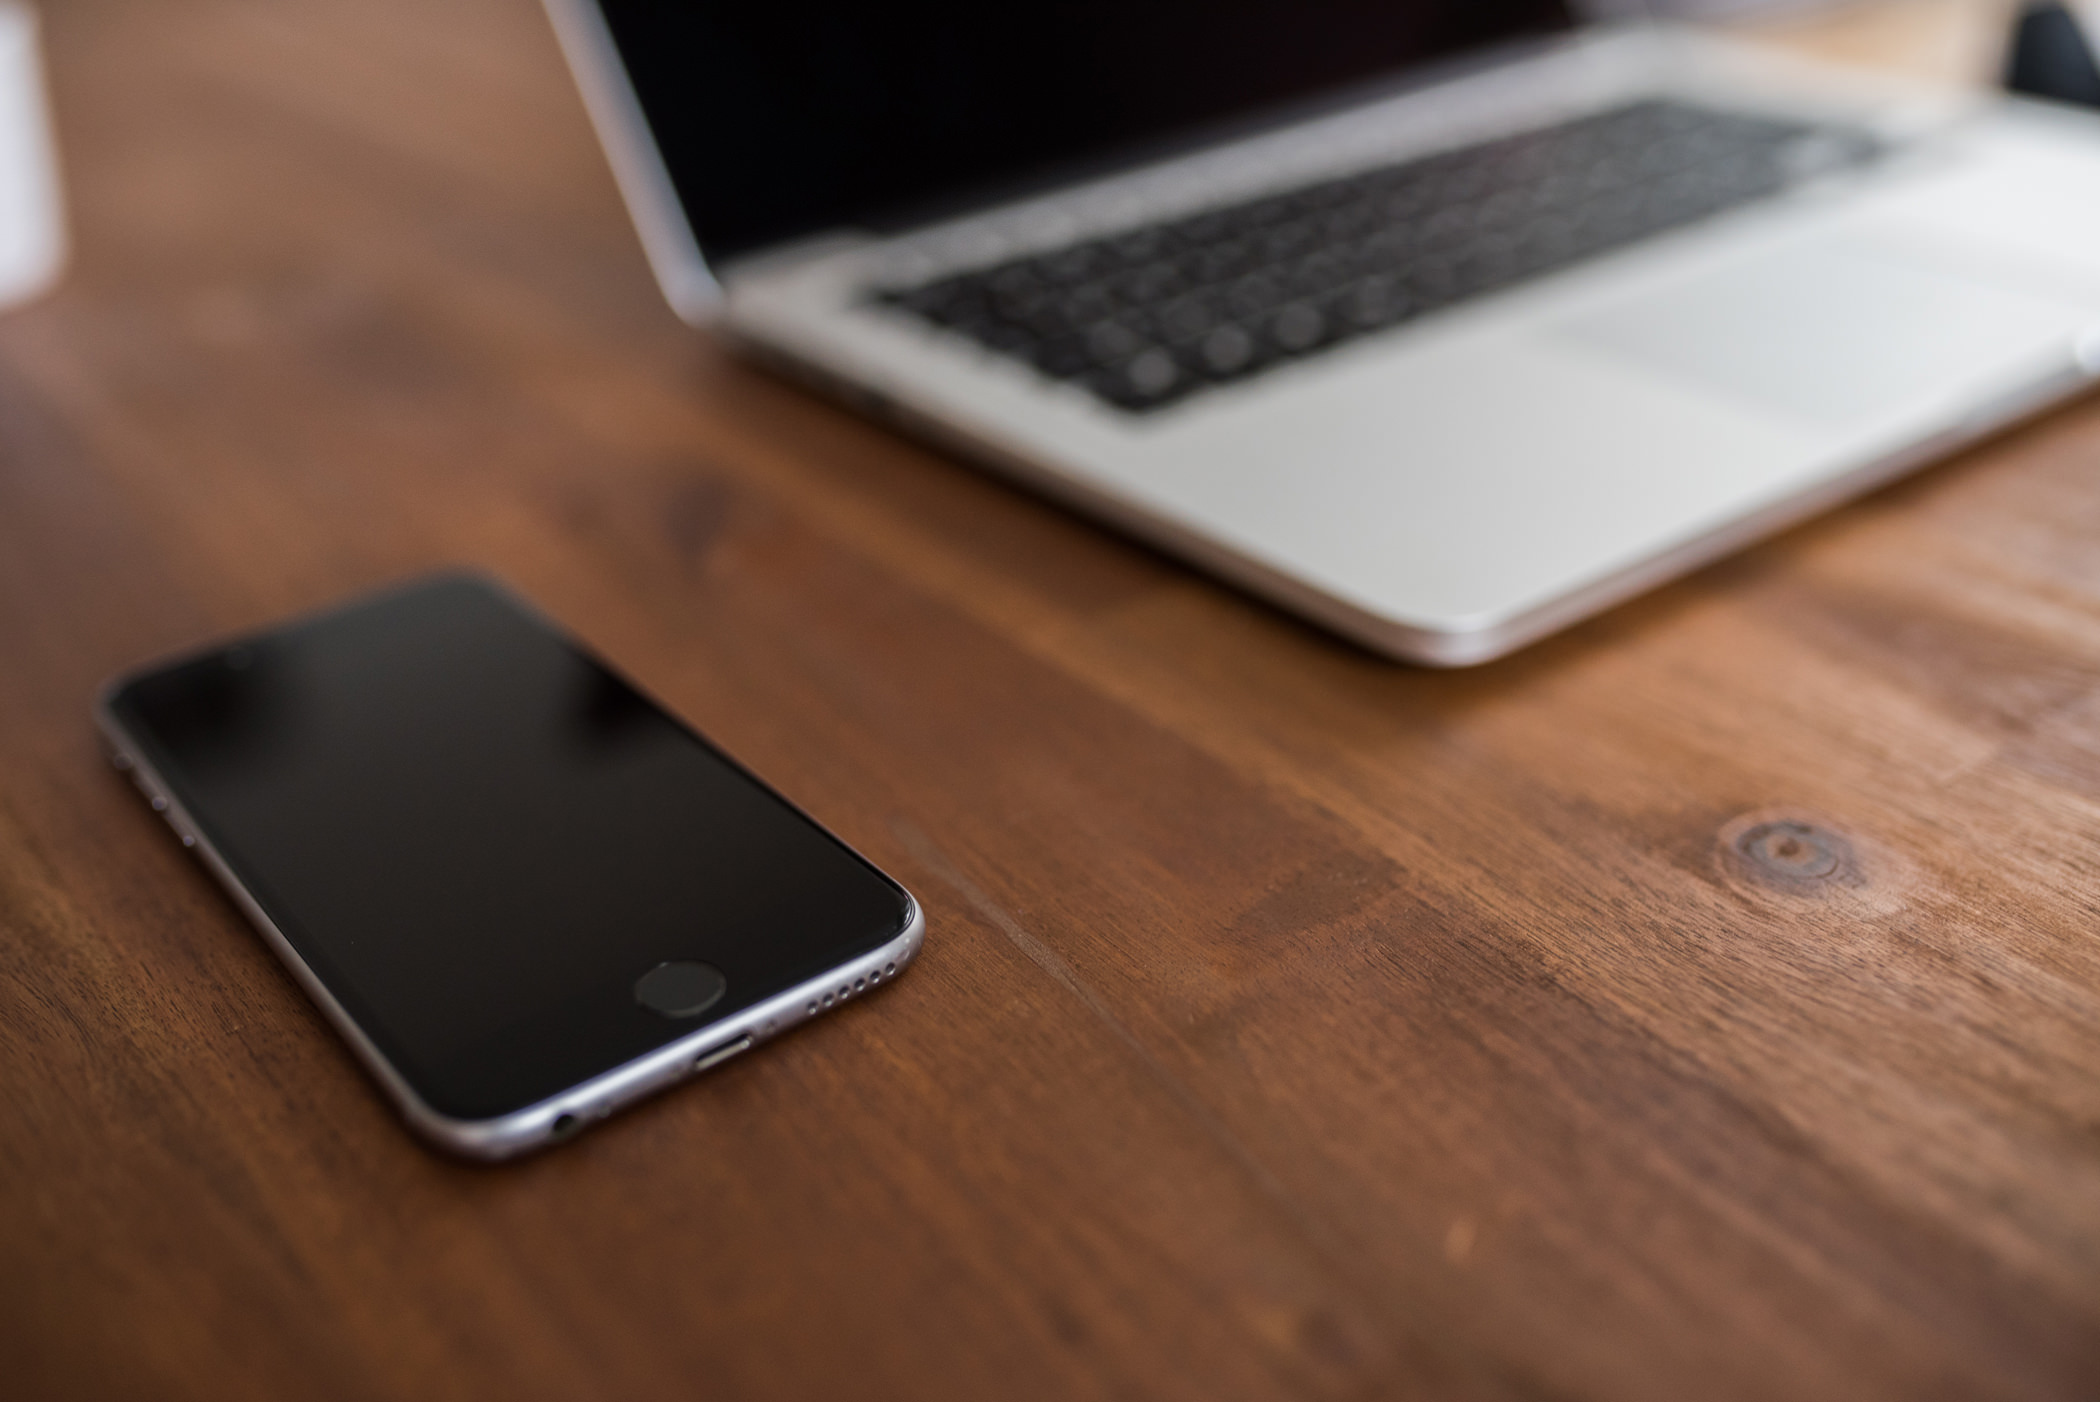
gadget, communication device, electronic device, mobile phone, smartphone, technology, portable communications device, iphone, wood, ipad, Material property, laptop, hardwood, touchpad, feature phone